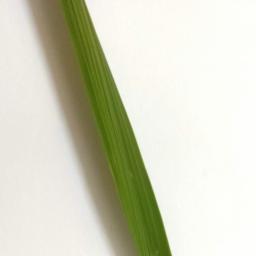
Label: Rice___Healthy